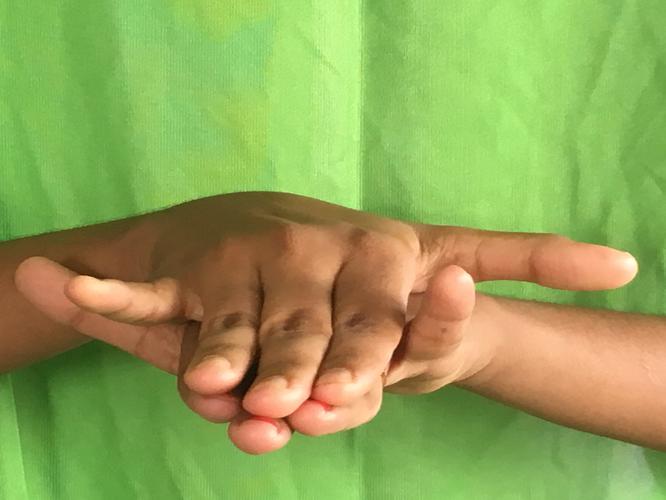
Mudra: Varaha
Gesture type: double_hand